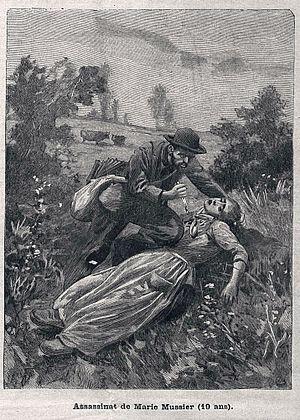
Les crimes de Vacher, le tueur de bergers, Assassinat de Marie Mussier (19 ans). Illustration pour Le Progrès illustré (Lyon)
Joseph Vacher, surnommé le « tueur de bergers » ou le « Jack l'Éventreur du Sud-Est », né à Beaufort le 16 novembre 1869 et exécuté à Bourg-en-Bresse le 31 décembre 1898, est un sergent réformé devenu vagabond, considéré, après Martin Dumollard, comme l'un des premiers tueurs en série français.